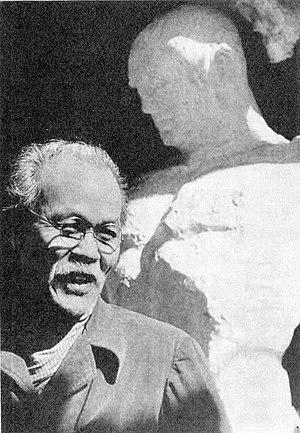
Seibō Kitamura, 16 décembre 1884 - 4 mars 1987, est un sculpteur japonais. Connu comme le créateur de la statue de 10 m de haut du parc de la paix de Nagasaki, il est souvent appelé « Seibo ».